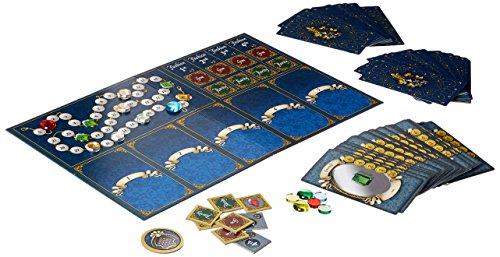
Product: CMON Queens Necklace Game
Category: Toys & Games | Games & Accessories
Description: Great Condition.
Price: $24.59
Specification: ProductDimensions:2.2x9.8x9.8inches|ItemWeight:1.03pounds|ShippingWeight:1.8pounds(Viewshippingratesandpolicies)|DomesticShipping:ItemcanbeshippedwithinU.S.|InternationalShipping:ThisitemcanbeshippedtoselectcountriesoutsideoftheU.S.LearnMore|ASIN:B016MLRKYE|Itemmodelnumber:QN001|Manufacturerrecommendedage:14-15years